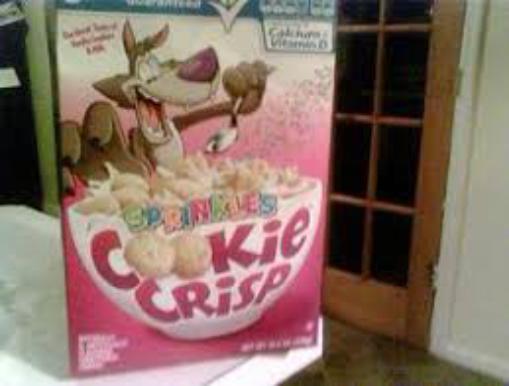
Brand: cookie crisp sprinkles
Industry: Food